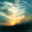
Label: cloud